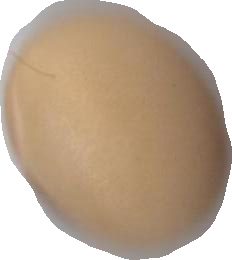
Variety: Anjasmoro